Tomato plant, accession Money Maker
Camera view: bottom (45 deg); turntable rotation: 150 degrees
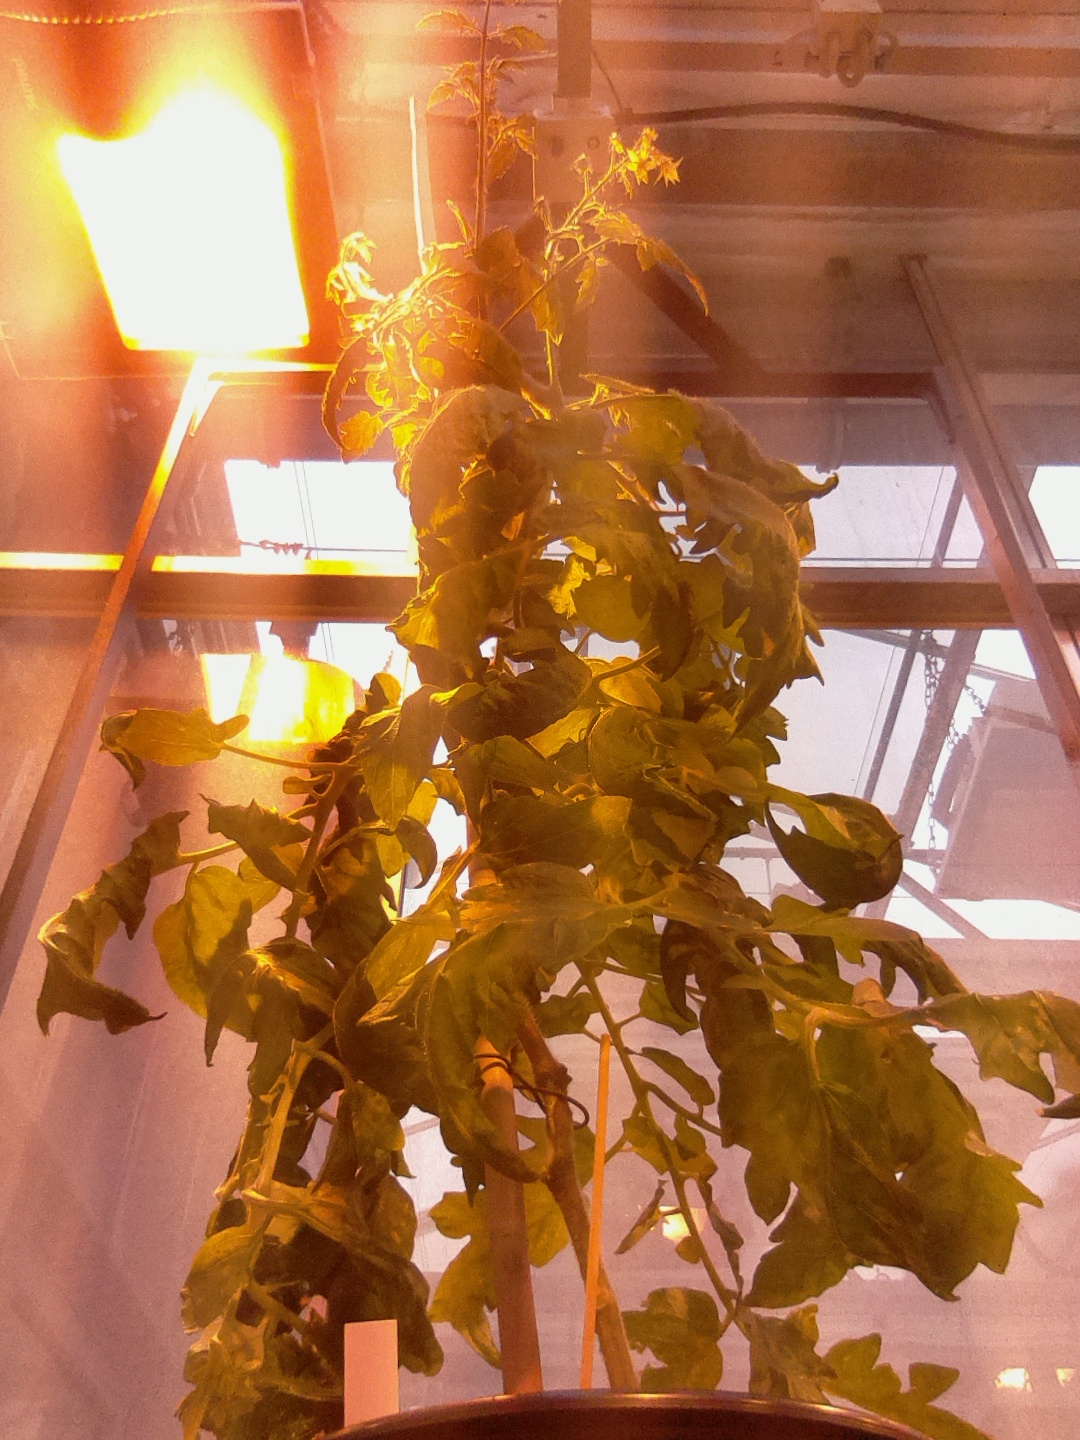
BBCH growth stage 72: 20%-30% of final fruit size